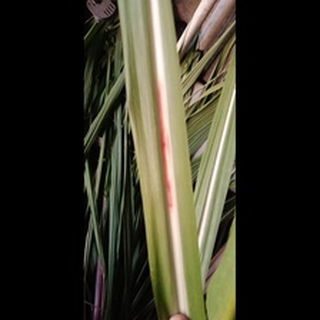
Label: sugarcane_red_rot